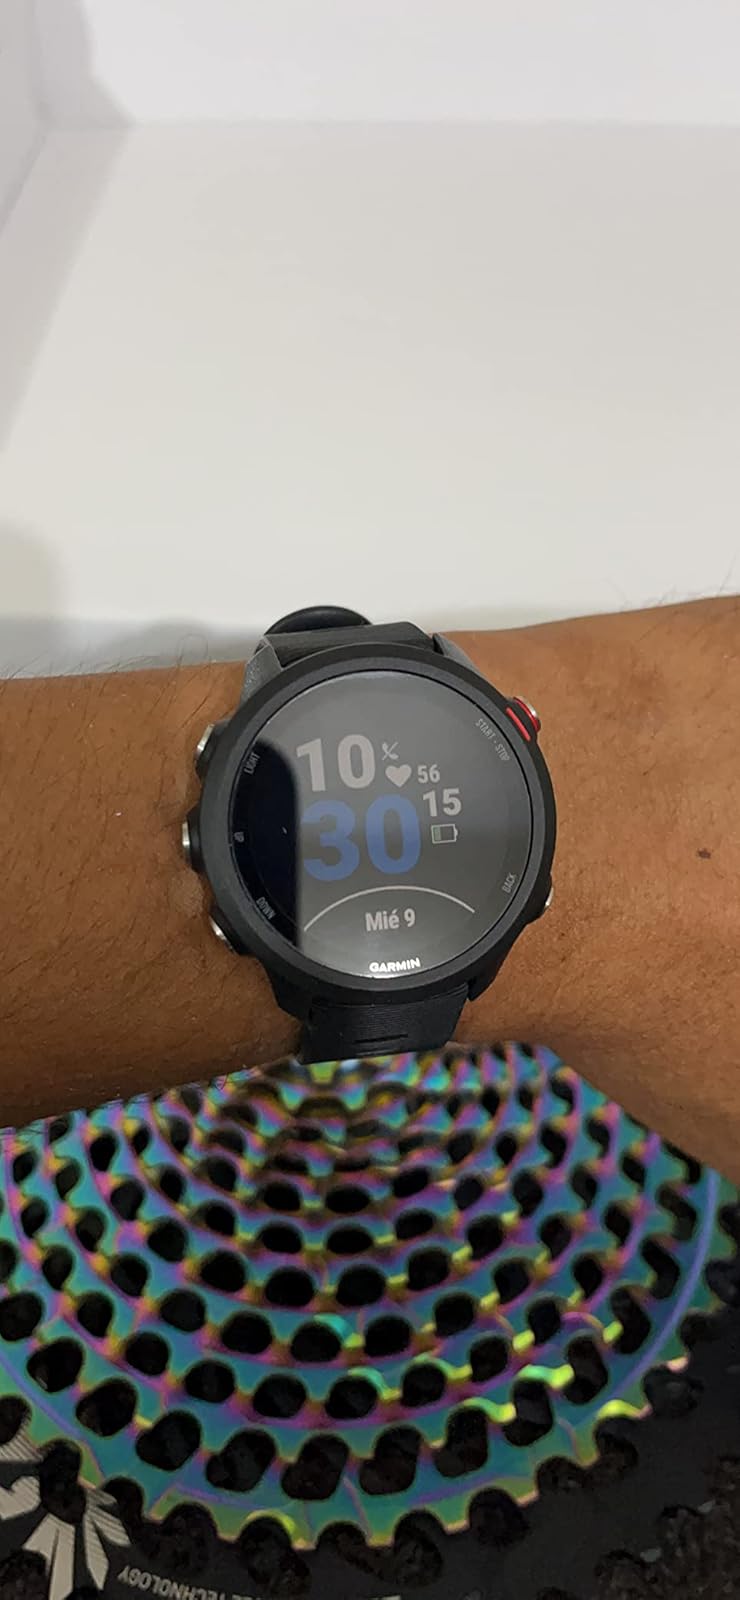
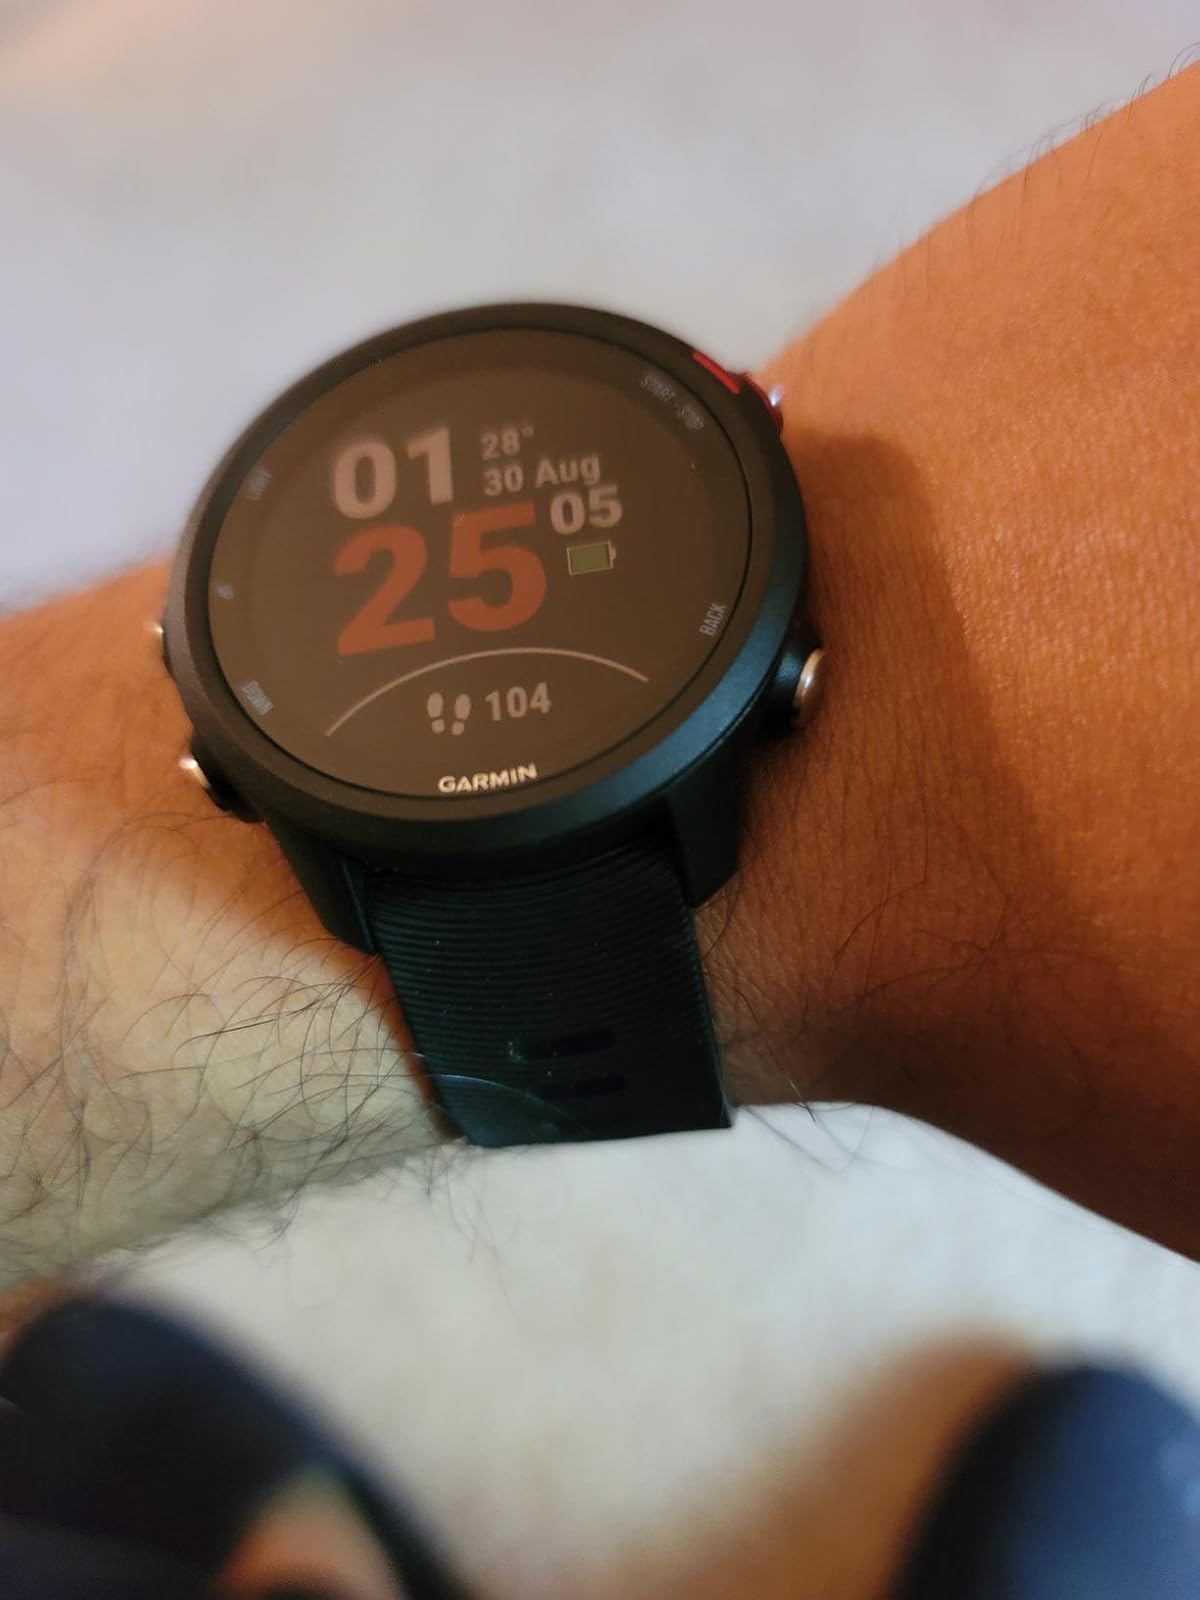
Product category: smartwatch
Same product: yes